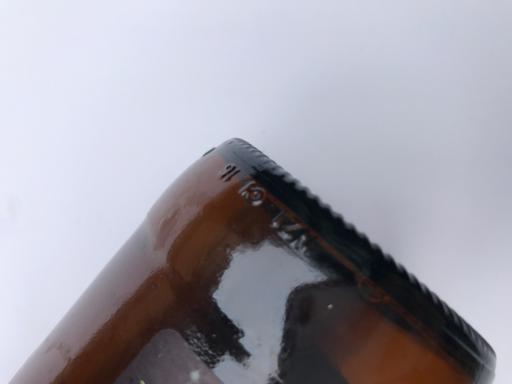
Waste category: glass